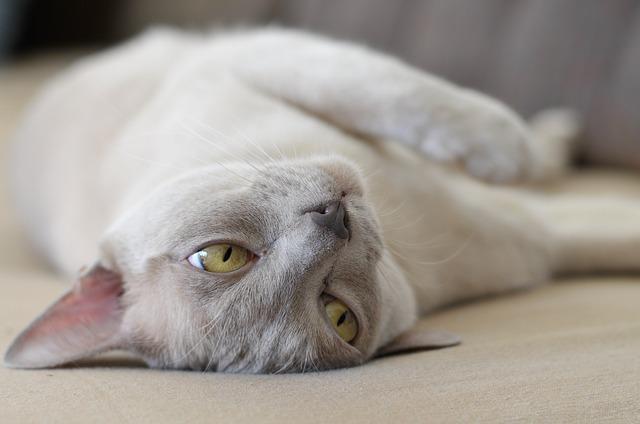
cat